List of birds of Thailand

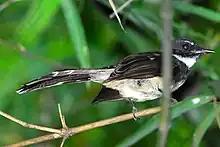
The Malaysian pied-fantail is a very common resident of Thailand.

Pittas are medium-sized stocky passerines with fairly long, strong legs, short tails, and stout bills. Many are brightly coloured. They spend the majority of their time on wet forest floors, eating snails, insects, and similar invertebrate prey.